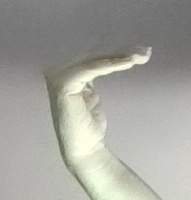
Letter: haa